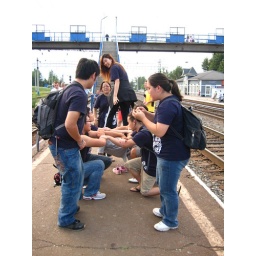
team building fun in the middle of a train station